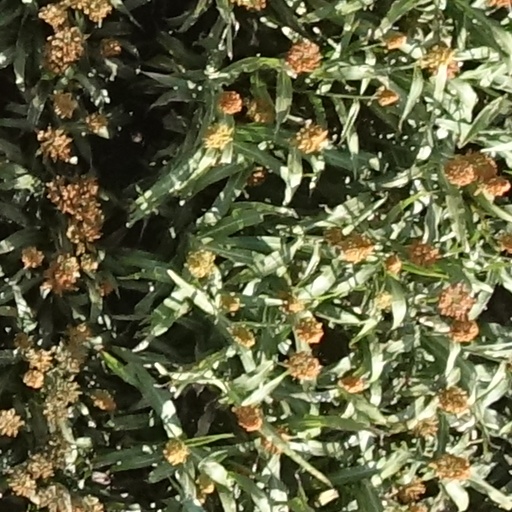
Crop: sorghum